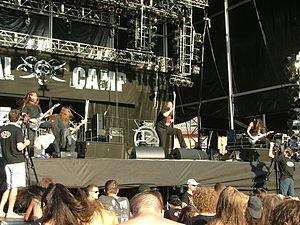
Dew-Scented est un groupe de thrash et death metal allemand, originaire de Brunswick, en Basse-Saxe. Formé en 1992, ce groupe compte actuellement une démo, et dix albums studio à son actif. Les titres de leurs albums ont la particularité de tous commencer par la lettre I.